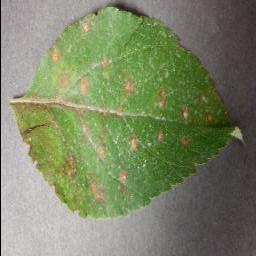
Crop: apple
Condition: cedar_rust